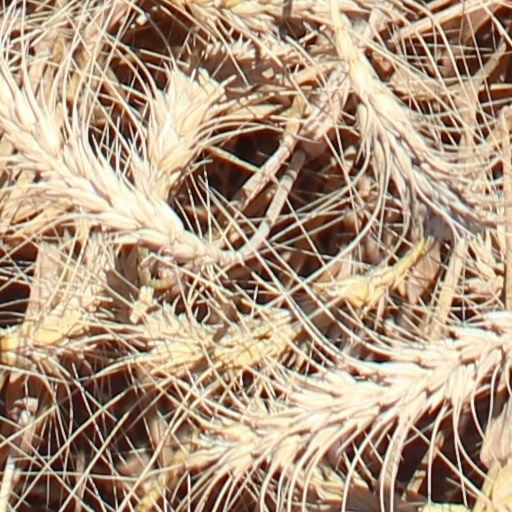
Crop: wheat